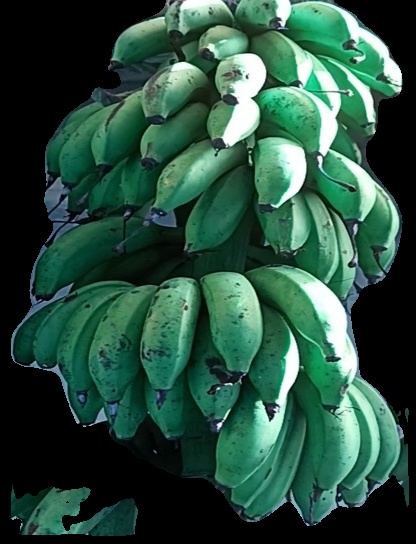
Variety: rasbale
Grade: grade2